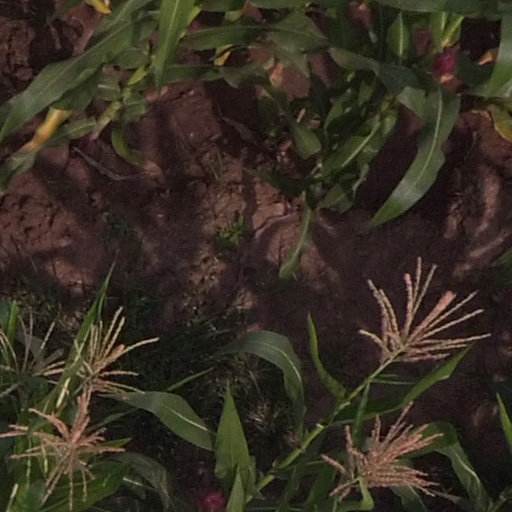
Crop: maize; corn